Australian rules football in Canada

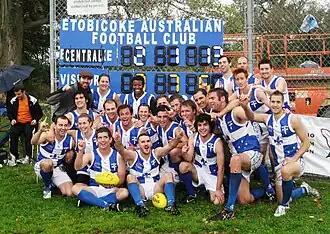
Quebec Saints, 2010 premiers

In 2003, the first junior league in Canada, the North Delta Junior Australian Football League, was formed.